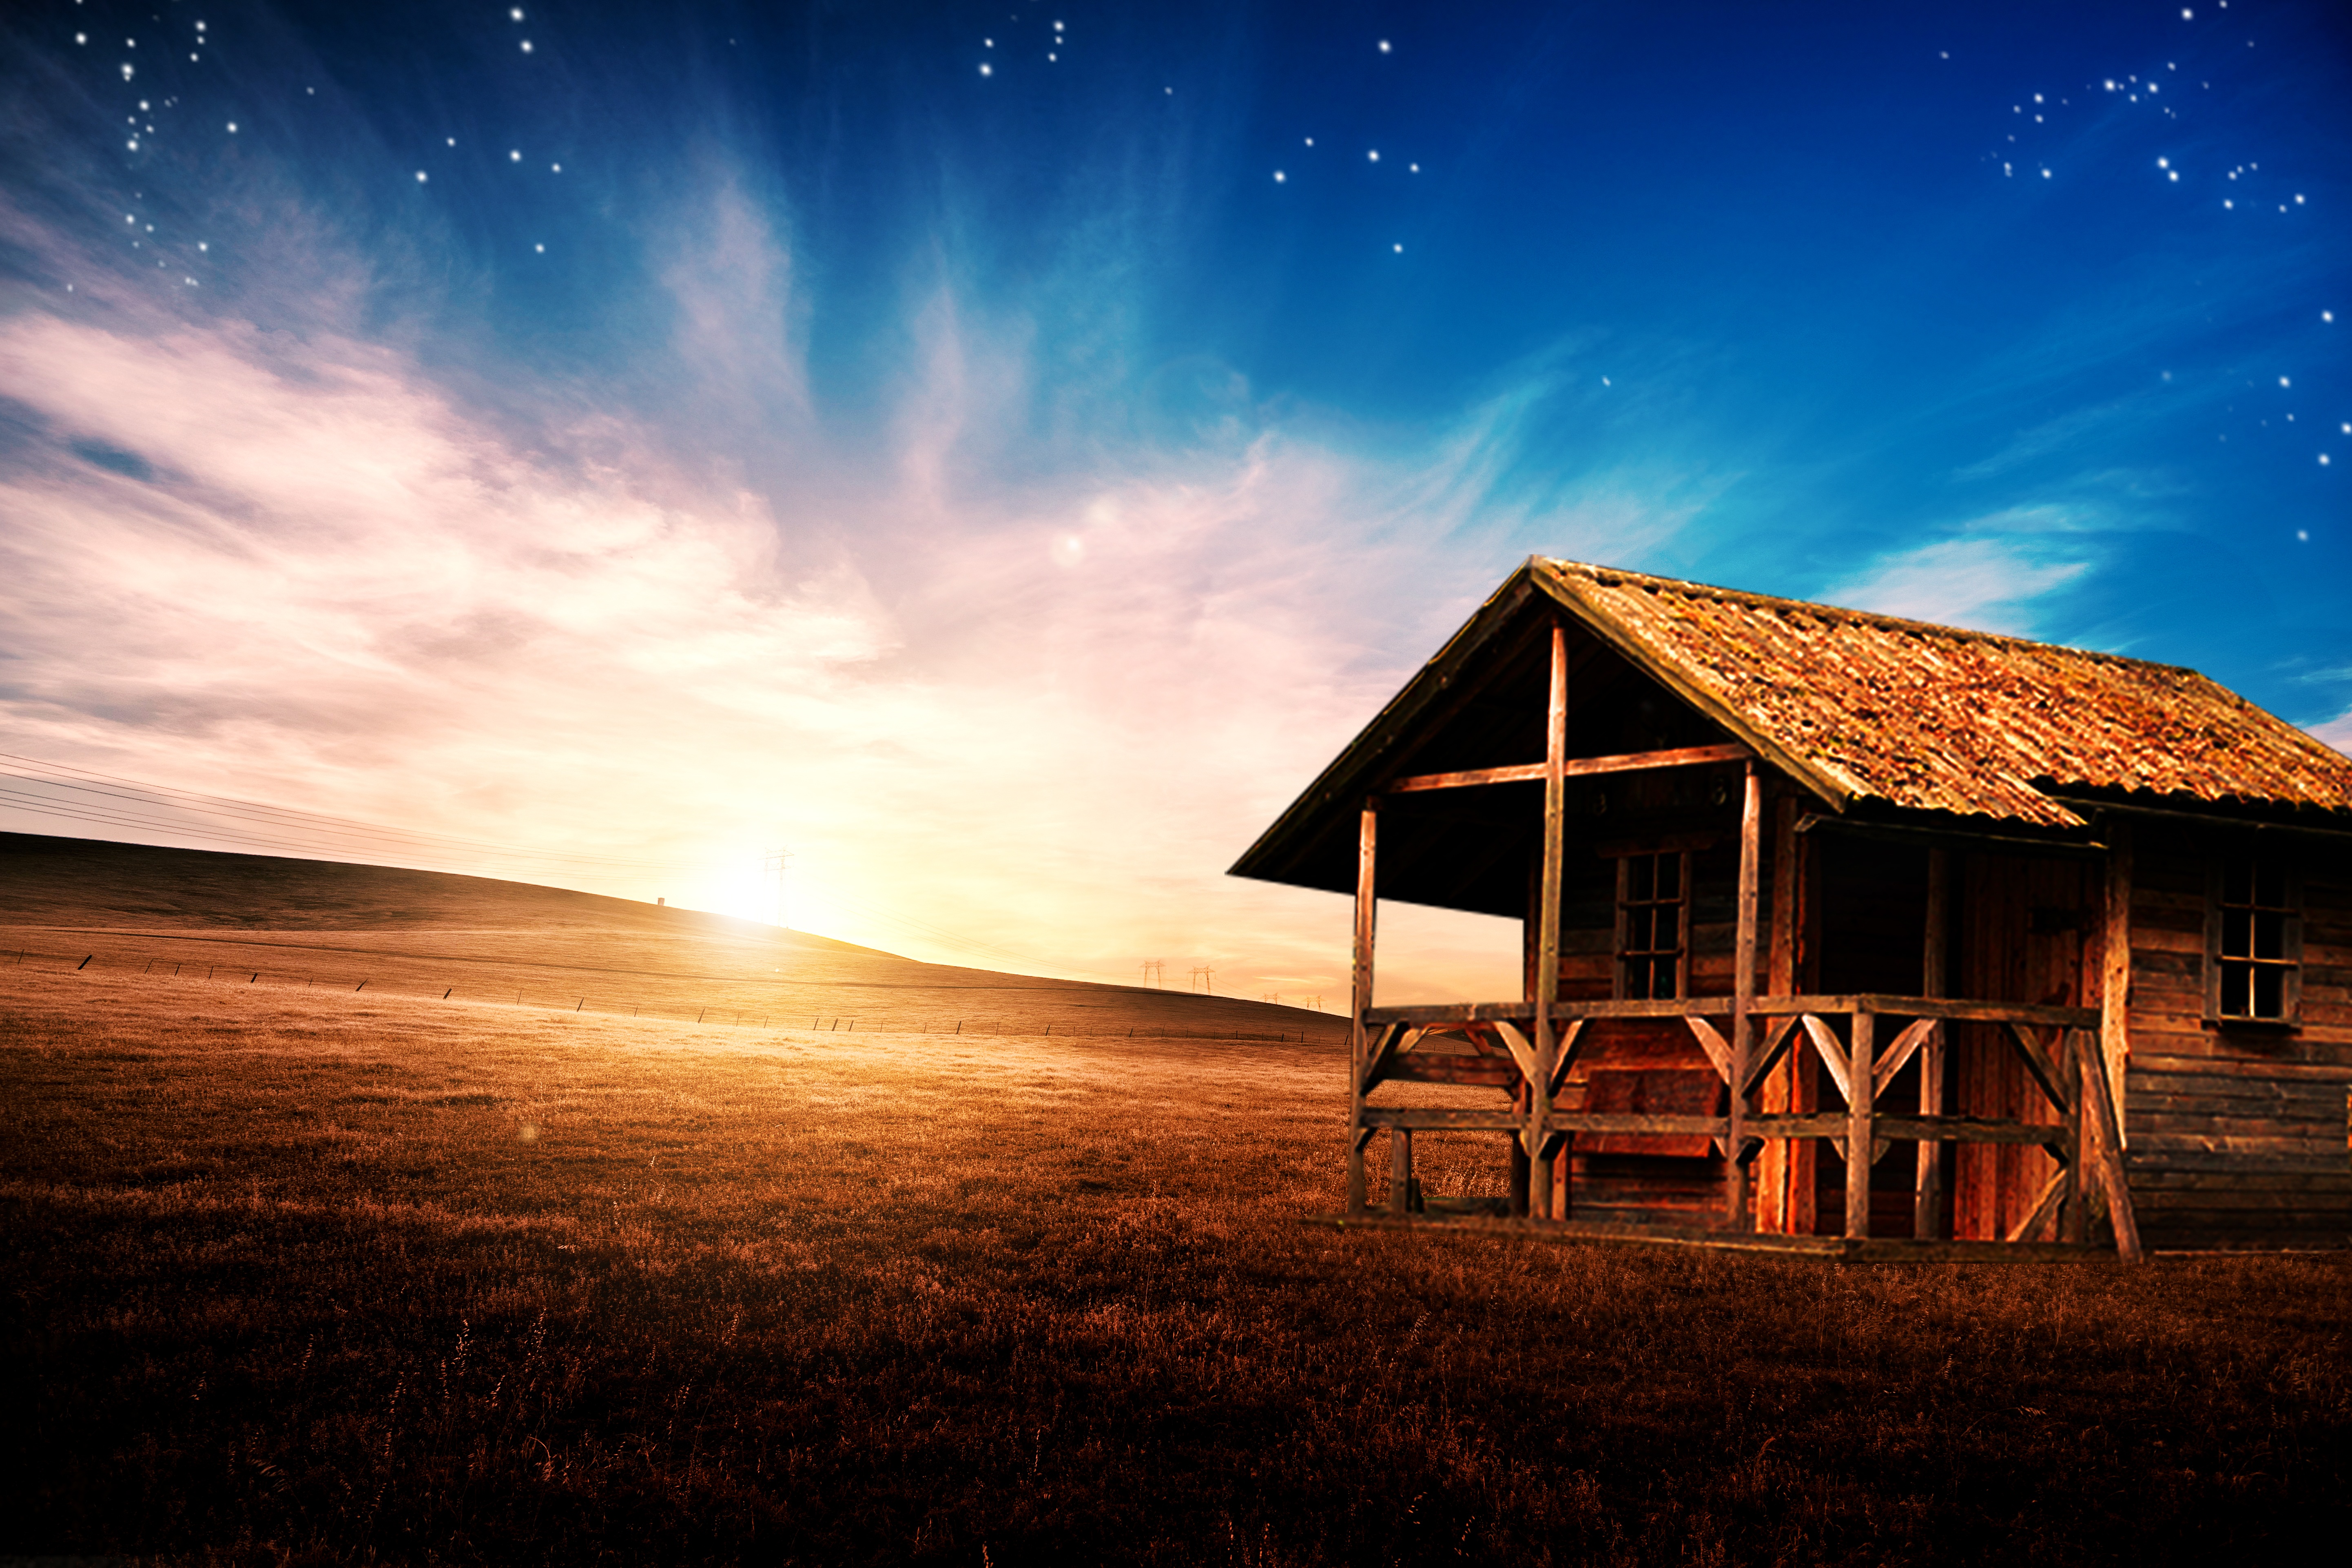
landscape, horizon, light, cloud, sky, sunrise, sunset, field, night, sunlight, morning, dawn, atmosphere, hut, dusk, evening, darkness, computer wallpaper